Samuel Robbins Brown

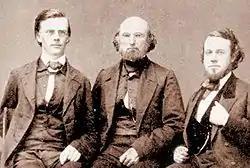
Guido Verbeck、Samuel Robbins Brown、Duane B. Simmons

When by the Harris Treaty of 1858, Kanagawa and Nagasaki in Japan were opened to trade and residence, Brown sailed for the former, arriving on November 3, 1859. On arrival, Brown shared residential accommodation with the family of the Presbyterian medical missionary Dr. James Curtis Hepburn, then residing at Jobutsuji in Kanagawa, a dilapidated temple formerly occupied by the Dutch consulate.